Dennis Quaid

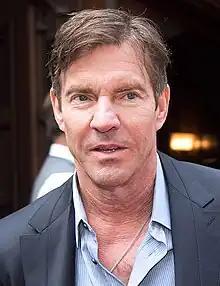
Quaid in 2012

Known for his grin, Quaid has appeared in both comedic and dramatic roles. His breakout role was for his portrayal of astronaut Gordon Cooper in the critically acclaimed Philip Kaufman–directed historical epic "The Right Stuff" (1983). The film received positive reviews, earning an Academy Award for Best Picture nomination. Critic Roger Ebert praised the film, writing, "It contains uniformly interesting performances", naming Quaid, Ed Harris, Scott Glenn, and Fred Ward. That same year, Quaid had starring roles in the horror film "Jaws 3-D" (1983) and the romantic sports drama "Tough Enough", acting alongside Pam Grier. He later acted in the science fiction films "Dreamscape" (1984), "Enemy Mine" (1985), and "Innerspace" (1987).